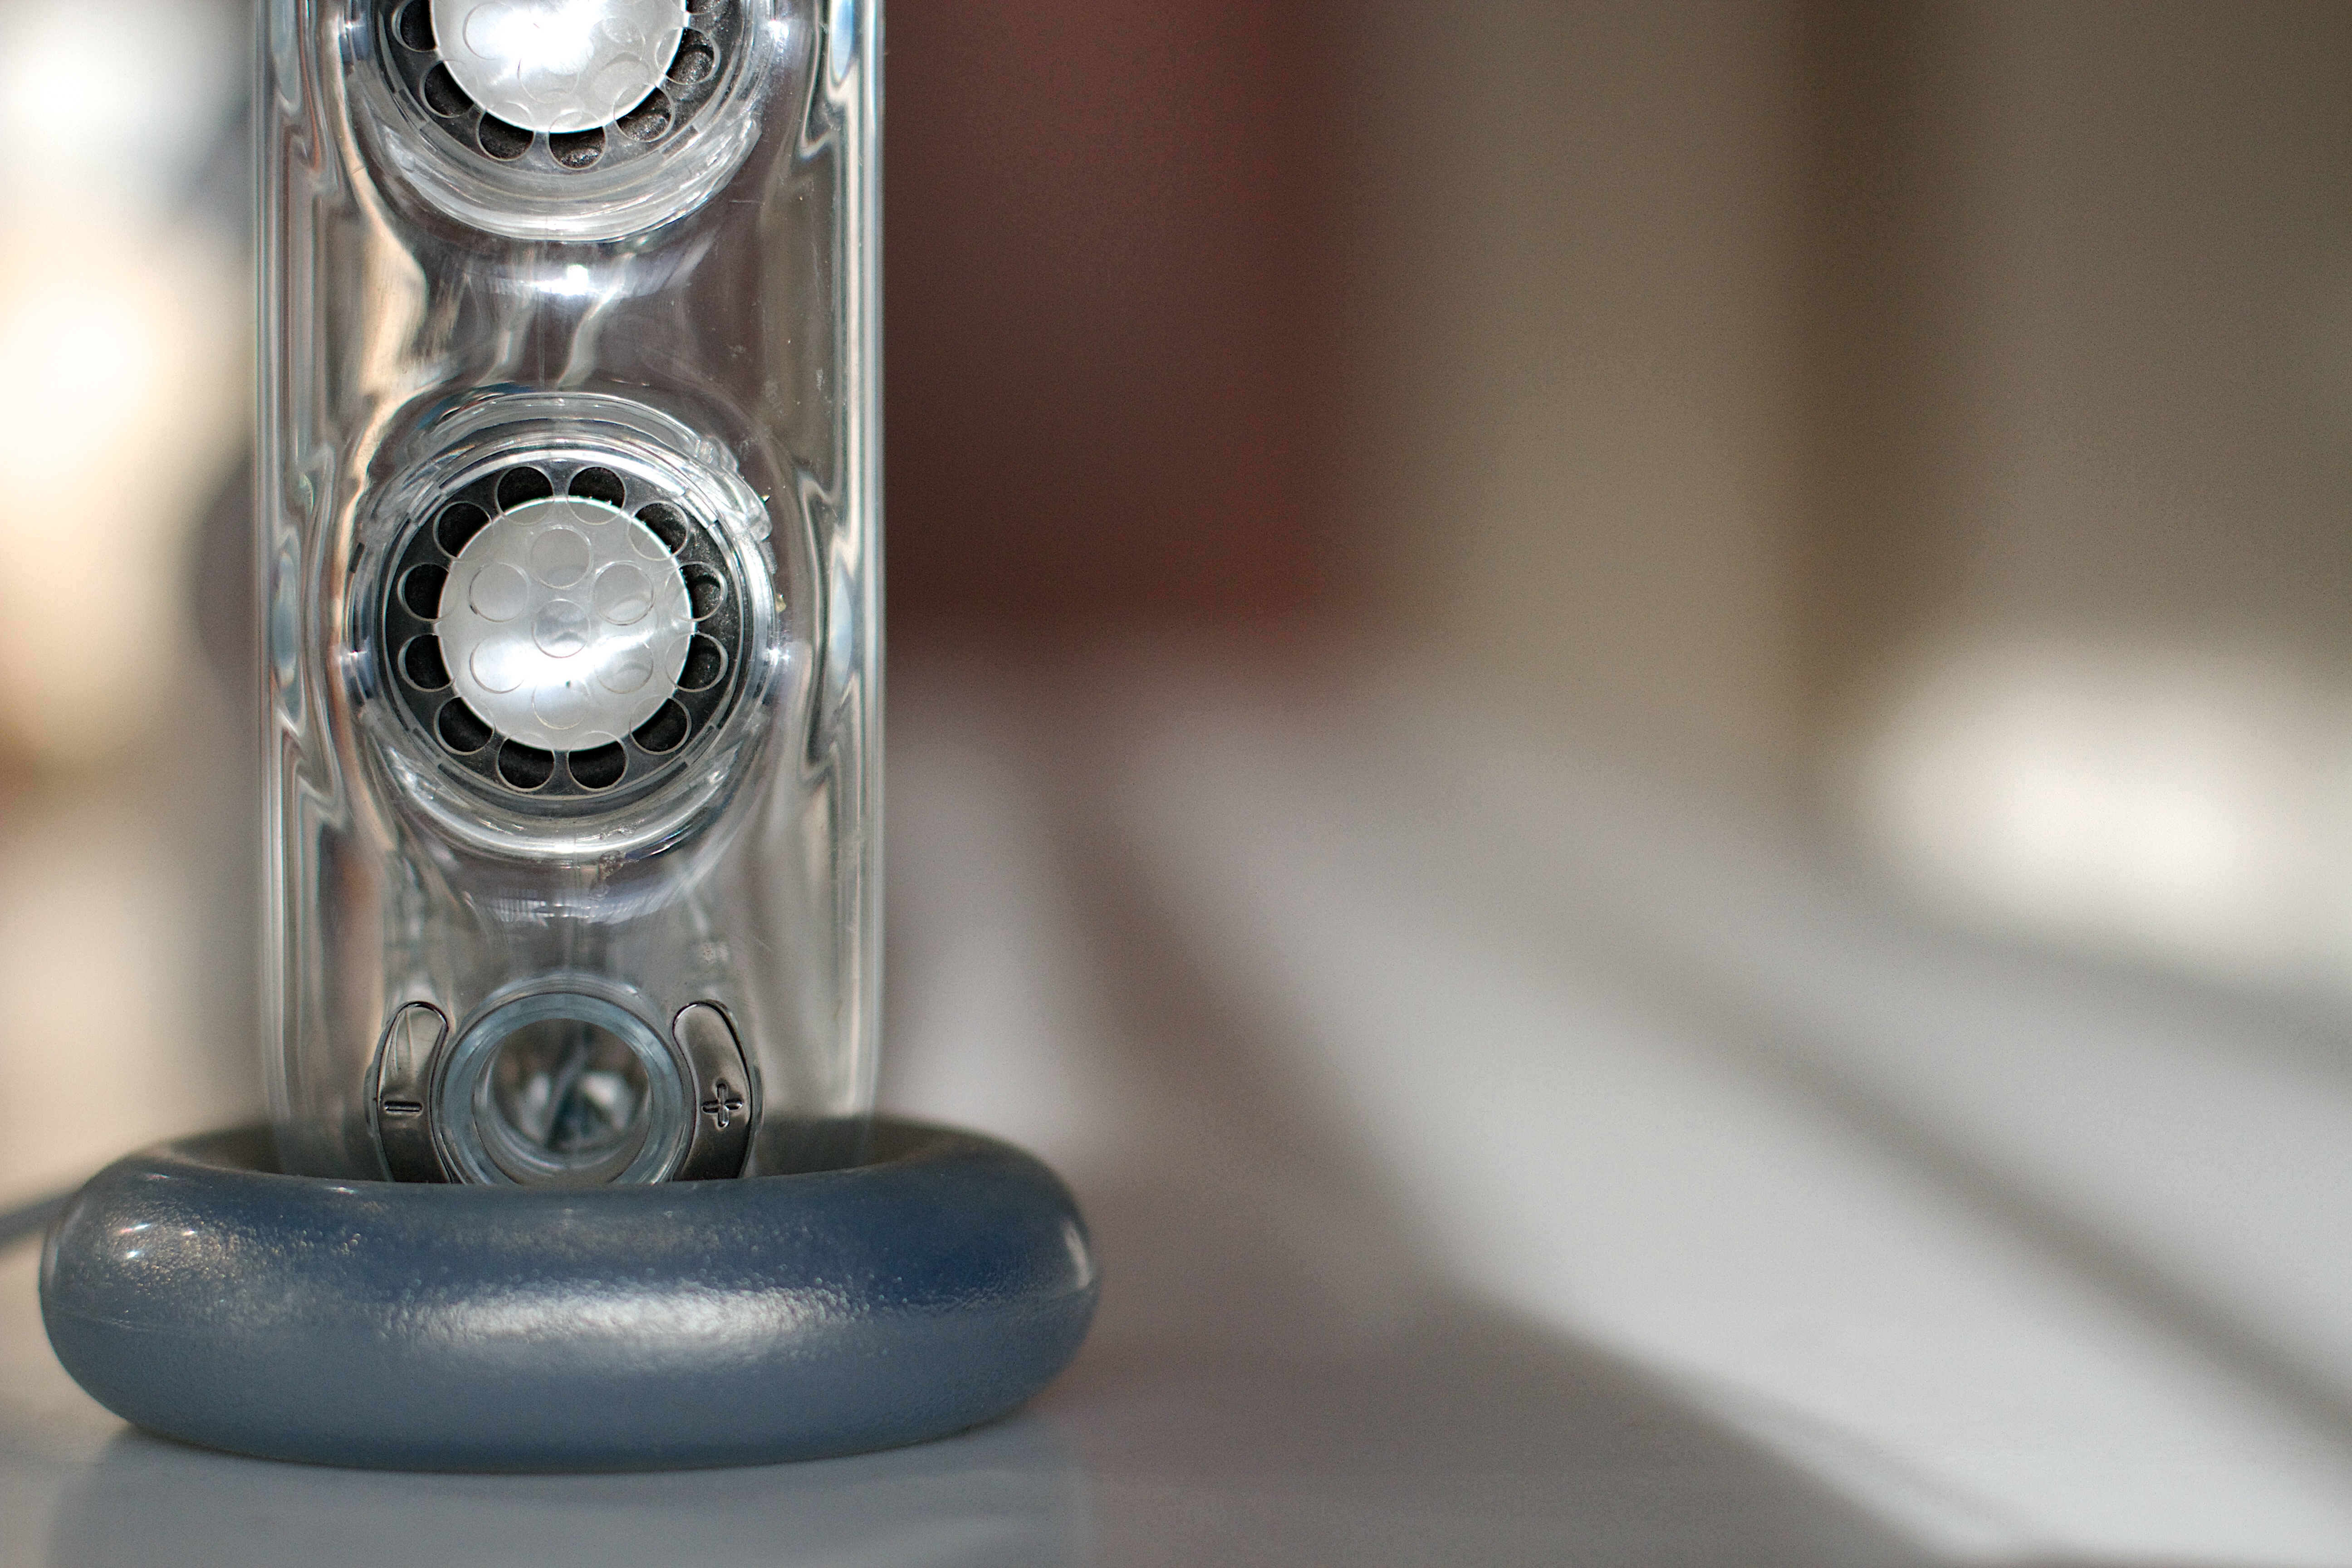
light, speaker, lighting, tap, audio, sound